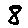
Label: 8